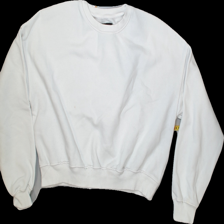
View: front
Type: Sweater
Category: Ladies
Brand: Lager 157
Colors: White
Material: 71%cotton 29%polyester
Size: S
Trend: No trend
Stains: Yes
Price range: <50
Recommended usage: Export